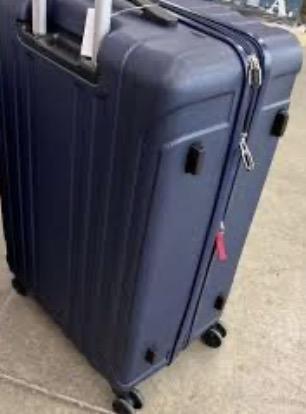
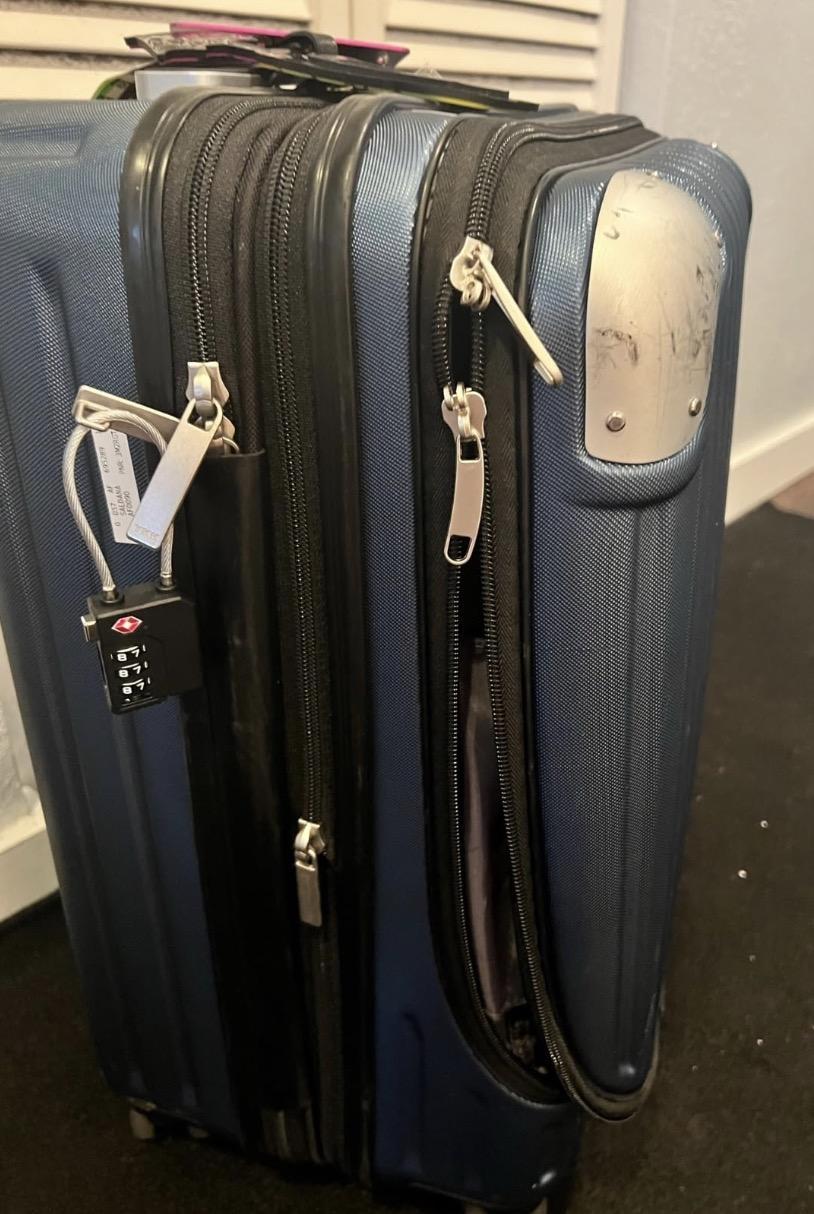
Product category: items_tea
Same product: no